Spent nuclear fuel

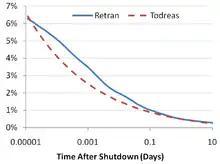
Decay heat as fraction of full power for a reactor SCRAMed from full power at time 0, using two different correlations

About 1% of the mass is Pu and Pu resulting from conversion of U, which may be considered either as a useful byproduct, or as dangerous and inconvenient waste. One of the main concerns regarding nuclear proliferation is to prevent this plutonium from being used by states, , to produce nuclear weapons. If the reactor has been used normally, the plutonium is reactor-grade, not weapons-grade: it contains more than 19% Pu and less than 80% Pu, which makes it not ideal for making bombs. If the irradiation period has been short then the plutonium is weapons-grade (more than 93%).